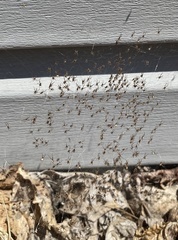
Species: Lactrodectus_hesperus